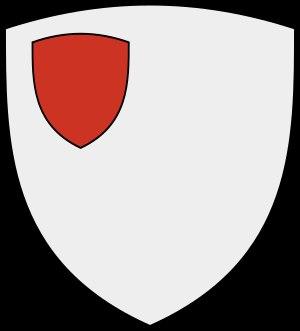
L'histoire du massif des Vosges est européenne tant par sa situation géographique aux confins de plusieurs royaumes et duchés que par les dynasties qui s'y sont implantées de manière plus ou moins durable. Avant le rattachement à la France de l'Alsace à partir de 1648, de la Franche-Comté en 1678, puis de la Lorraine en 1766, le massif vosgien a connu deux périodes où il était situé dans une seule et même entité politique ou administrative : l'empire romain et la Lotharingie. En conséquence, son histoire est marquée par l'éclatement territorial ou Kleinstaaterei caractéristique du Saint-Empire romain germanique dans lequel la montagne vosgienne sur son versant occidental aura vécu presque jusqu'à sa fin officiel en 1806, soit 40 ans seulement après le rattachement du duché lorrain au royaume de France.